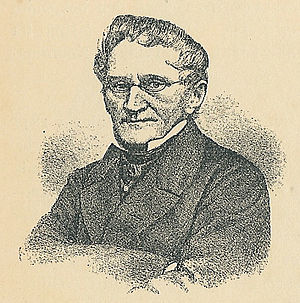
Ludvig Bødtcher
Ludvig Adolph Bødtcher var en dansk digter.